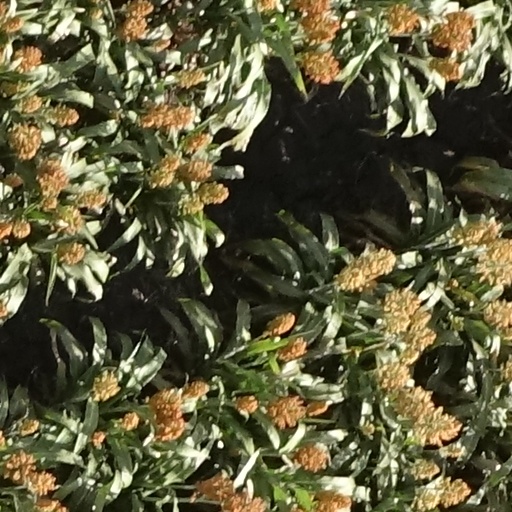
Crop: sorghum